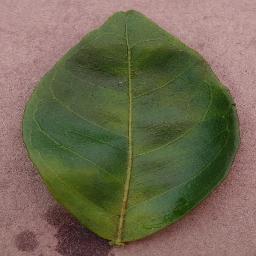
Label: Orange___Haunglongbing_(Citrus_greening)